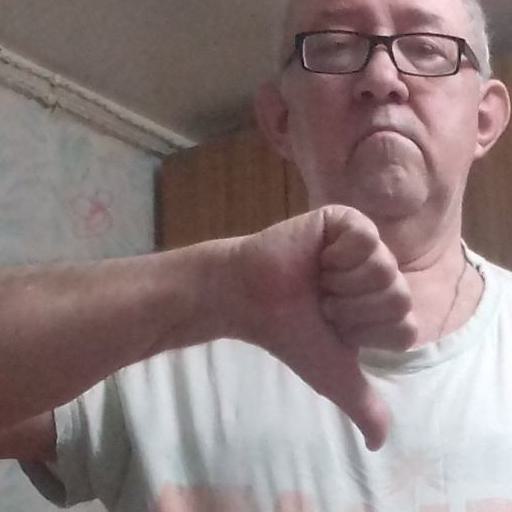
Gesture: dislike